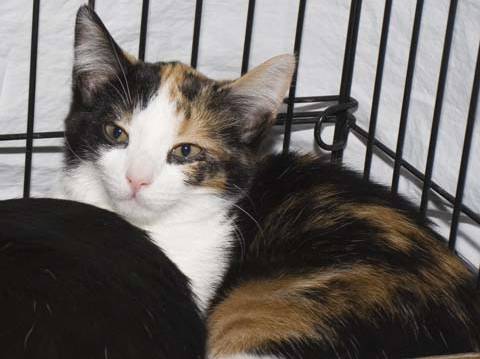
Label: cat